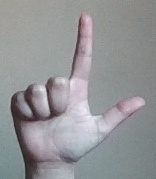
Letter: laam